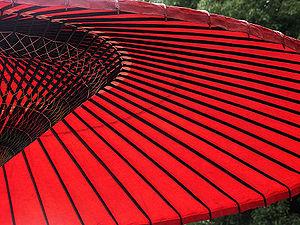
Un parapluie est un dispositif portable et pliable, permettant de se protéger de la pluie et servant aussi à se protéger du soleil. Les parasols et les ombrelles sont construits sur le même principe, mais ne sont pas forcément étanches et ne protègent généralement que du soleil.
La composition photographique consiste en l'arrangement délibéré des éléments visuels d'une photographie. Le but est de choisir et de disposer ces éléments de façon harmonieuse de façon à communiquer des idées et des impressions au spectateur ou au lecteur.